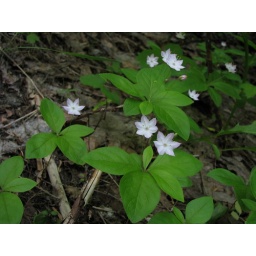
A common flower in forest undergrowth, not spectacular, but nice.